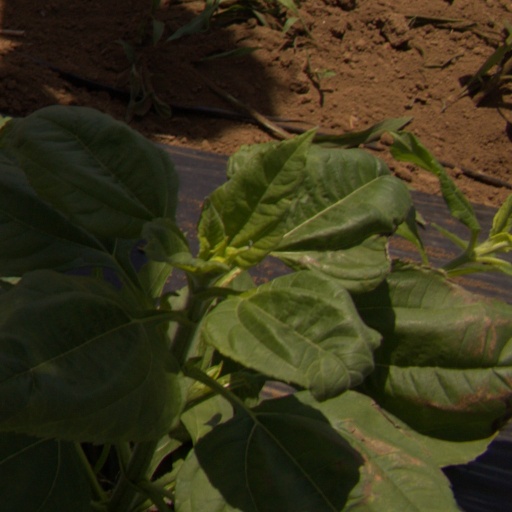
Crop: Jerusalem artichoke